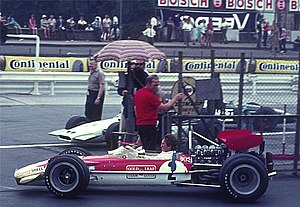
Jochen Rindt
Jochen Rindt 1969
Karl Jochen Rindt var en østrigsk racerkører. Født i Tyskland men opvokset i Østrig, da hans forældre omkom under bombardementet af Tyskland under 2. verdenskrig. Han vandt bl.a. 24 timers-løbet i Le Mans, blev uofficel mester i Formel 2 idet han vandt mange løb i perioden 1967 – 1970, men da han var A – kører blev hans sejrer ikke talt med til europamesterskabet, samt sidst men ikke mindst Formel 1-verdensmester i 1970 posthumt.